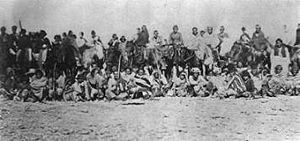
Navajo
Navajo fanger af Kit Carson i 1864 tvunget på det som Navajo-indianerne kalder "Long Walk".
Navajo eller Dené/Dineh er en indianerstamme i det nordøstlige Arizona, USA, hvis sprog tilhører den athabaskiske sprogfamilie. Deres sprog hedder Dené bizaad.